Destruction and Sorrow Beneath the Heavens

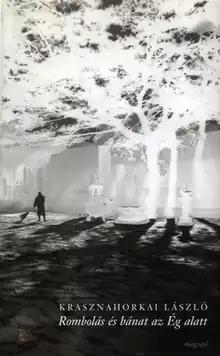
First edition cover (Hungary)

Destruction and Sorrow Beneath the Heavens is a 2004 book by the Hungarian writer László Krasznahorkai. The narrator, László Stein, travels in China in search of examples of classical Chinese culture and understanding how contemporary Chinese society relates to it. An English translation by Ottilie Mulzet was published in 2016.